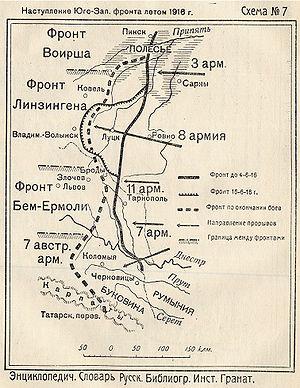
La septième armée est une unité de l'armée impériale russe engagée sur le front de l'Est pendant la Première Guerre mondiale. Elle participe à plusieurs batailles contre les armées impériales austro-hongroise et allemande. Elle est dissoute en mars 1918.
L’offensive Broussilov est le nom de la dernière opération militaire russe d'envergure conduite par le général Alexeï Broussilov en juin 1916. Le 4 juin 1916, les forces russes commandées par le général Broussilov, commandant en chef du front Sud-Ouest, lancent une grande offensive contre les armées allemandes et austro-hongroises en Pologne. Cette offensive, initialement prévue le 15 juin, est avancée pour soulager l'Italie de la pression austro-hongroise, le haut commandement italien ayant demandé l'intervention des Russes. L'attaque russe était prévue pour coïncider avec l'assaut britannique dans la Somme, sur le front occidental. Les attaques russes et britanniques avaient pour objectif de soulager une partie de la pression exercée sur les Français à Verdun. L'offensive Broussilov, par l'ampleur des pertes constatées, constitue la bataille la plus meurtrière de la Première Guerre mondiale, tous fronts confondus.
L'Armeegruppe Pflanzer-Baltin, créé en septembre 1914, devenu en mai 1915 la 7ᵉ armée austro-hongroise, est une grande unité de l'armée austro-hongroise pendant la Première Guerre mondiale. Elle est engagée sur le front de l'Est face à l'armée impériale russe puis sur le front roumain. Elle est dissoute en avril 1918.